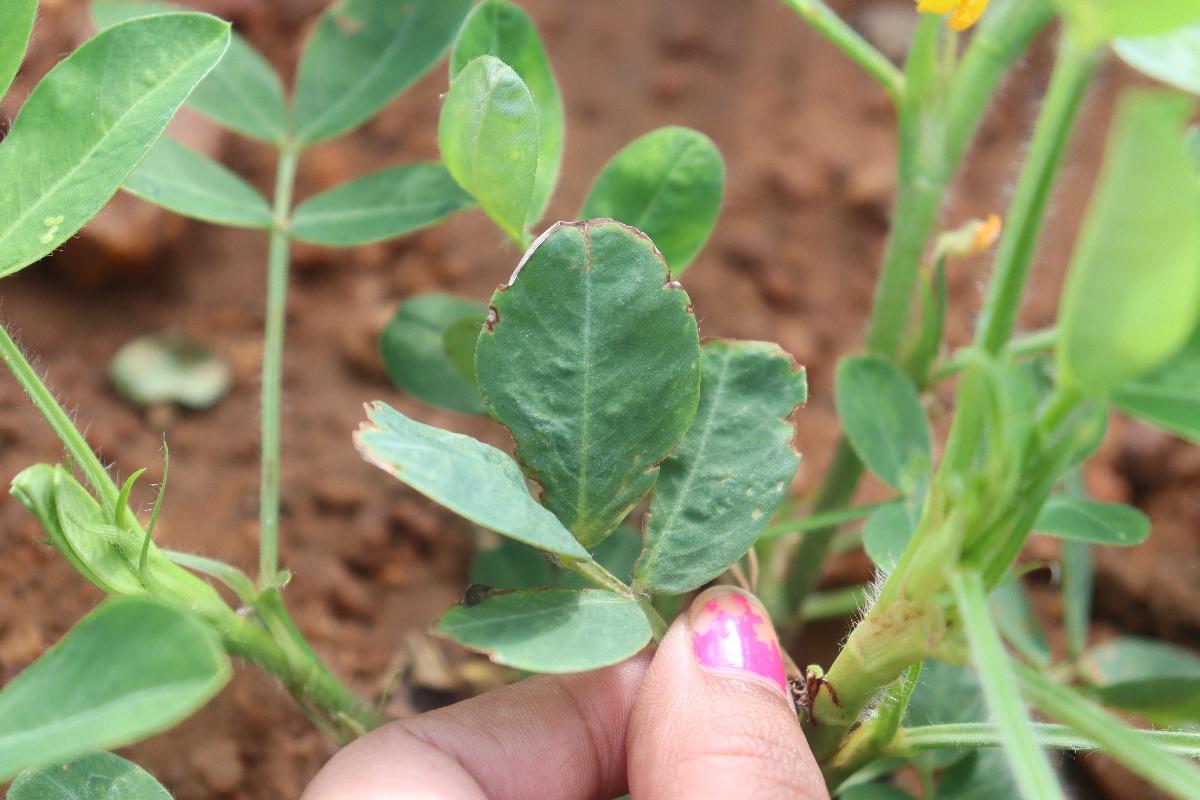
Label: healthy leaf